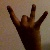
The image shows a hand gesture representing the number 8 in Indian Sign Language.